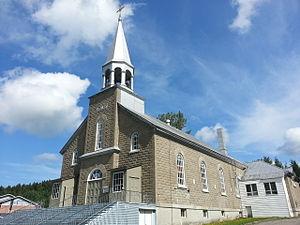
Église de Saint-Jules, municipalité de paroisse du Québec située dans la MRC de Robert-Cliche dans la Chaudière-Appalaches.
Saint-Jules est une municipalité de paroisse du Québec située dans la MRC de Robert-Cliche dans la Chaudière-Appalaches.